Matt Miazga

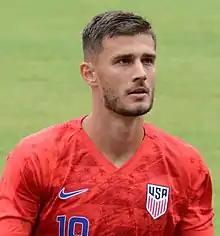
Miazga with the United States in 2019

Matthew Miazga (born July 19, 1995) is an American professional soccer player who plays as a center-back for Major League Soccer club FC Cincinnati.